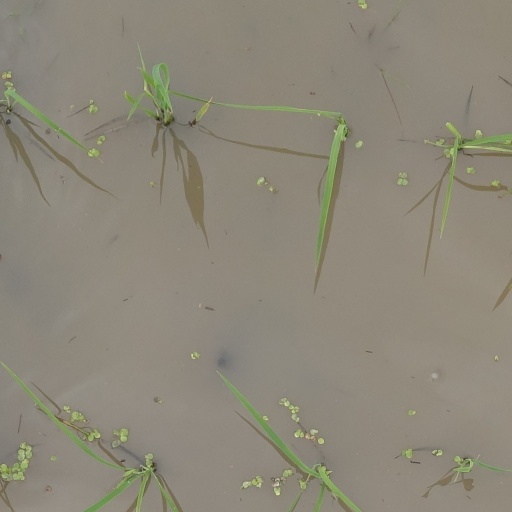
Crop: rice